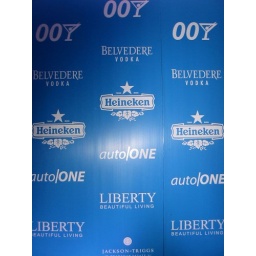
The sponsor wall in front of the red carpet.